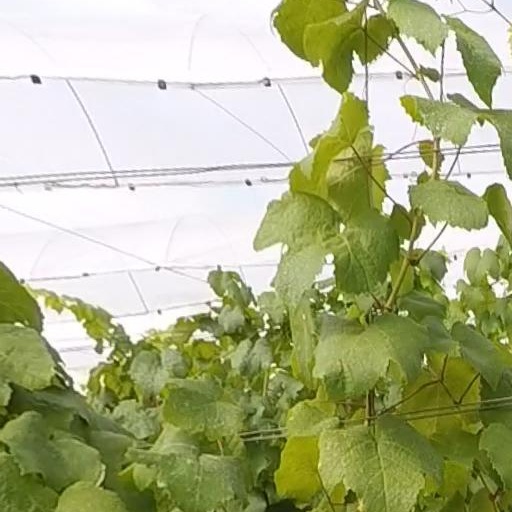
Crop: grape